Anthony McAuliffe

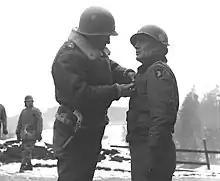
Brigadier General Anthony McAuliffe is decorated by Patton with the Distinguished Service Cross for the defense of Bastogne

Brigadier General McAuliffe commanded the division artillery of the 101st Airborne Division when he parachuted into Normandy on D-Day. He also landed by glider in the Netherlands during Operation Market Garden.